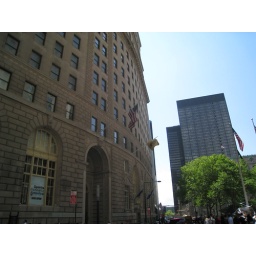
swh in wall street